Bombardment of Algiers (1783)

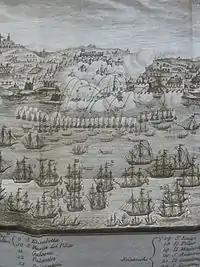
Excerpt of view of bombardment under Antonio Barceló.

The cannonade and bombardment commenced at 14:30, and continued without intermission till sunset. The attack was renewed on the following, and on every succeeding day until the 9th, when it was resolved at a council of war, for sufficient reasons, to return immediately to Spain. In the course of these attacks 3732 mortar shells and 3833 rounds of shot were discharged by the Spaniards, and the Algerines returned 399 mortar shells and 11,284 rounds of shot. This vast expenditure of ammunition produced no corresponding effect on either side: the town was repeatedly set on fire, but the flames were soon subdued.